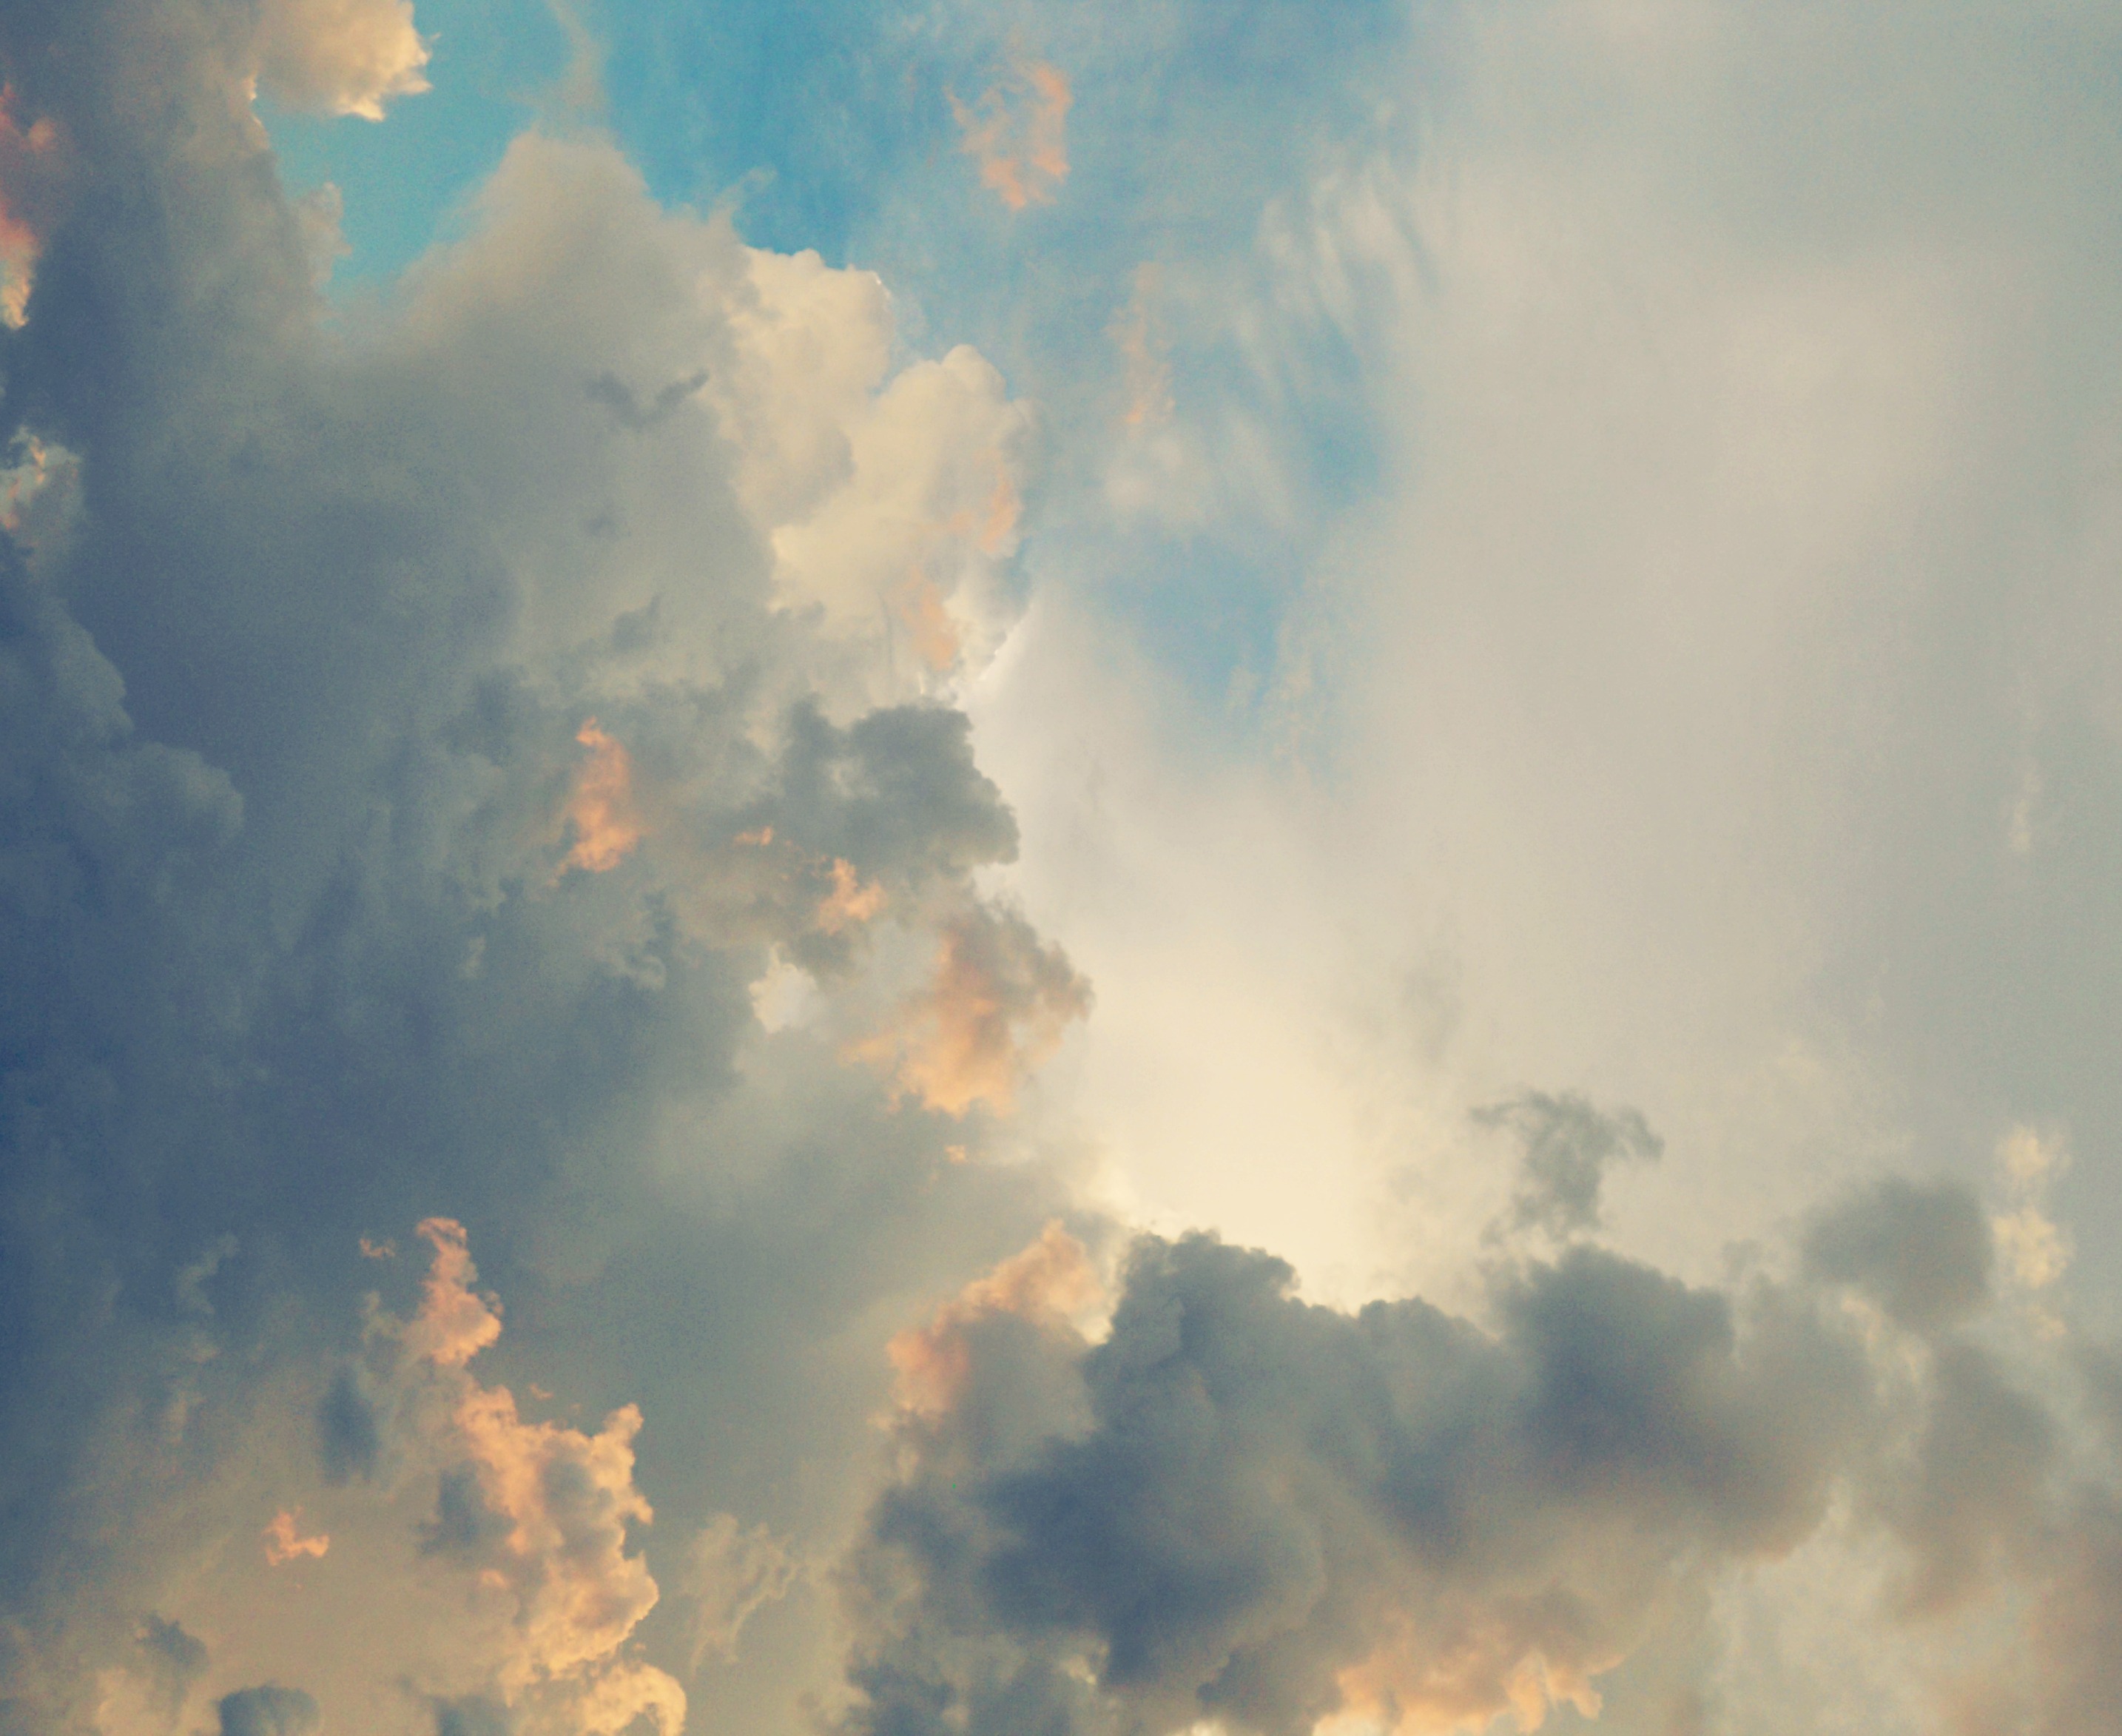
nature, outdoor, cloud, sky, sunset, sunlight, air, morning, atmosphere, environment, tranquil, scenic, natural, weather, cumulus, cloudscape, outdoors, clouds, climate, day, meteorology, meteorological phenomenon, atmosphere of earth